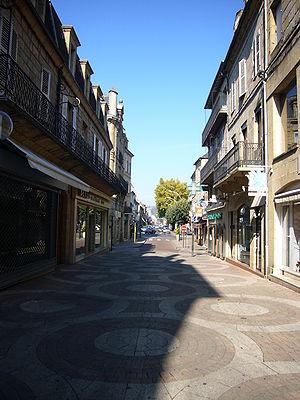
Brive-la-Gaillarde (Corrèze, France)
Brive-la-Gaillarde, couramment appelée simplement Brive, est une commune de la France, sous-préfecture de la Corrèze, en région Nouvelle-Aquitaine. C'est la ville la plus peuplée du département. Les habitants de Brive sont appelés les Brivistes.
Le Limousin est une ancienne région administrative, issue d'une région historique et culturelle française et qui était composée des trois départements de la Corrèze, de la Creuse et de la Haute-Vienne. Elle est située en totalité dans la partie nord-ouest du Massif central. Ses habitants sont appelés les Limousins. En limousin elle se nomme Lemosin.